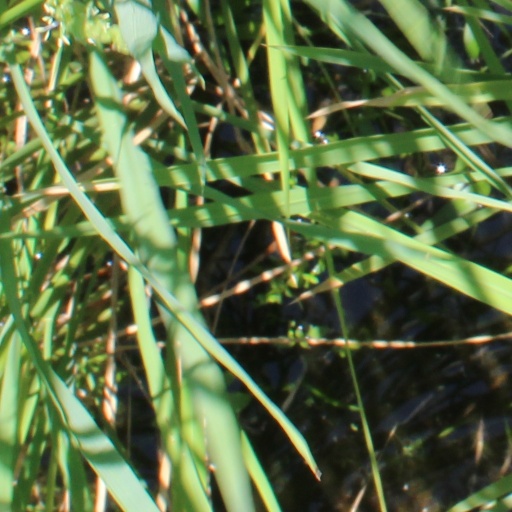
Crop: rice